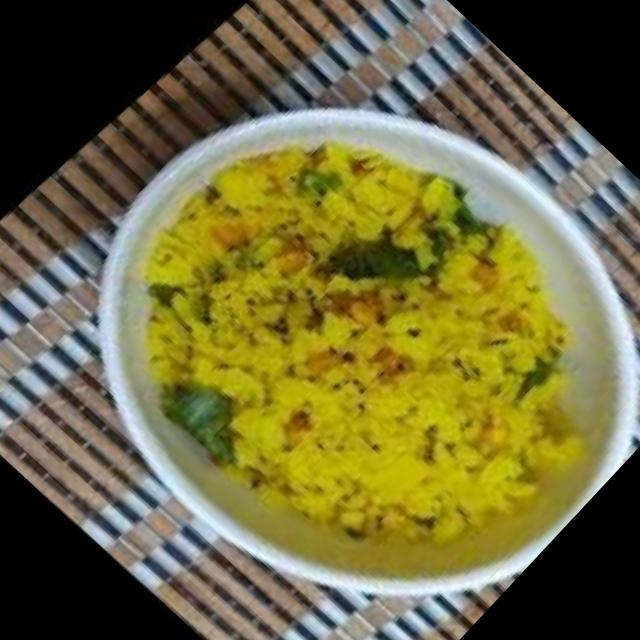
Dish: poha